Evan Hunter

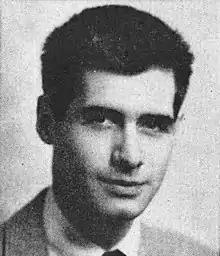
Evan Hunter c. 1953

As Evan Hunter, he gained notice with his novel "The Blackboard Jungle" (1954) dealing with juvenile crime and the New York City public school system. The film adaptation followed in 1955.